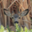
Label: deer